East Bloomsburg Bridge

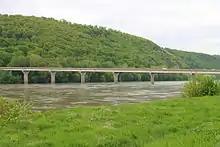
The bridge that replaced the East Bloomsburg Bridge

In 2005, the United States Geological Survey installed a gauging station near the site of the bridge. The things that were installed there included a microwave sensor for measuring stream flow and velocity.